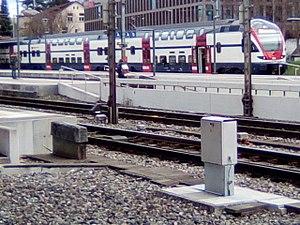
Wetzikon est une commune suisse du canton de Zurich.